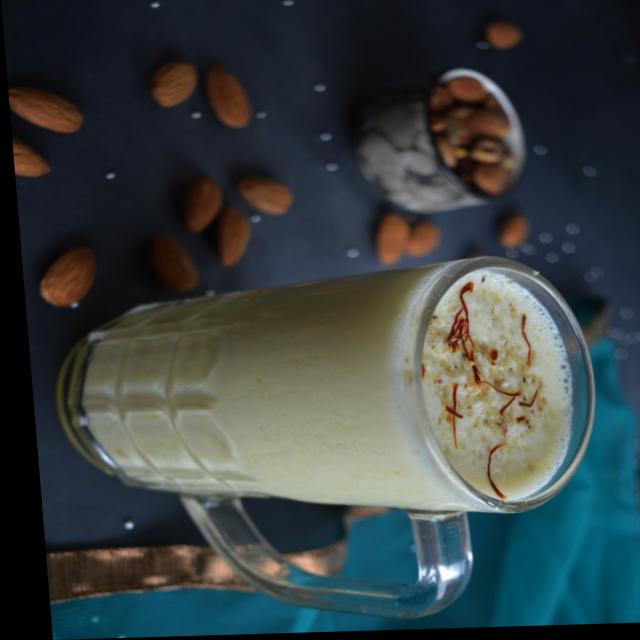
Dish: lassi